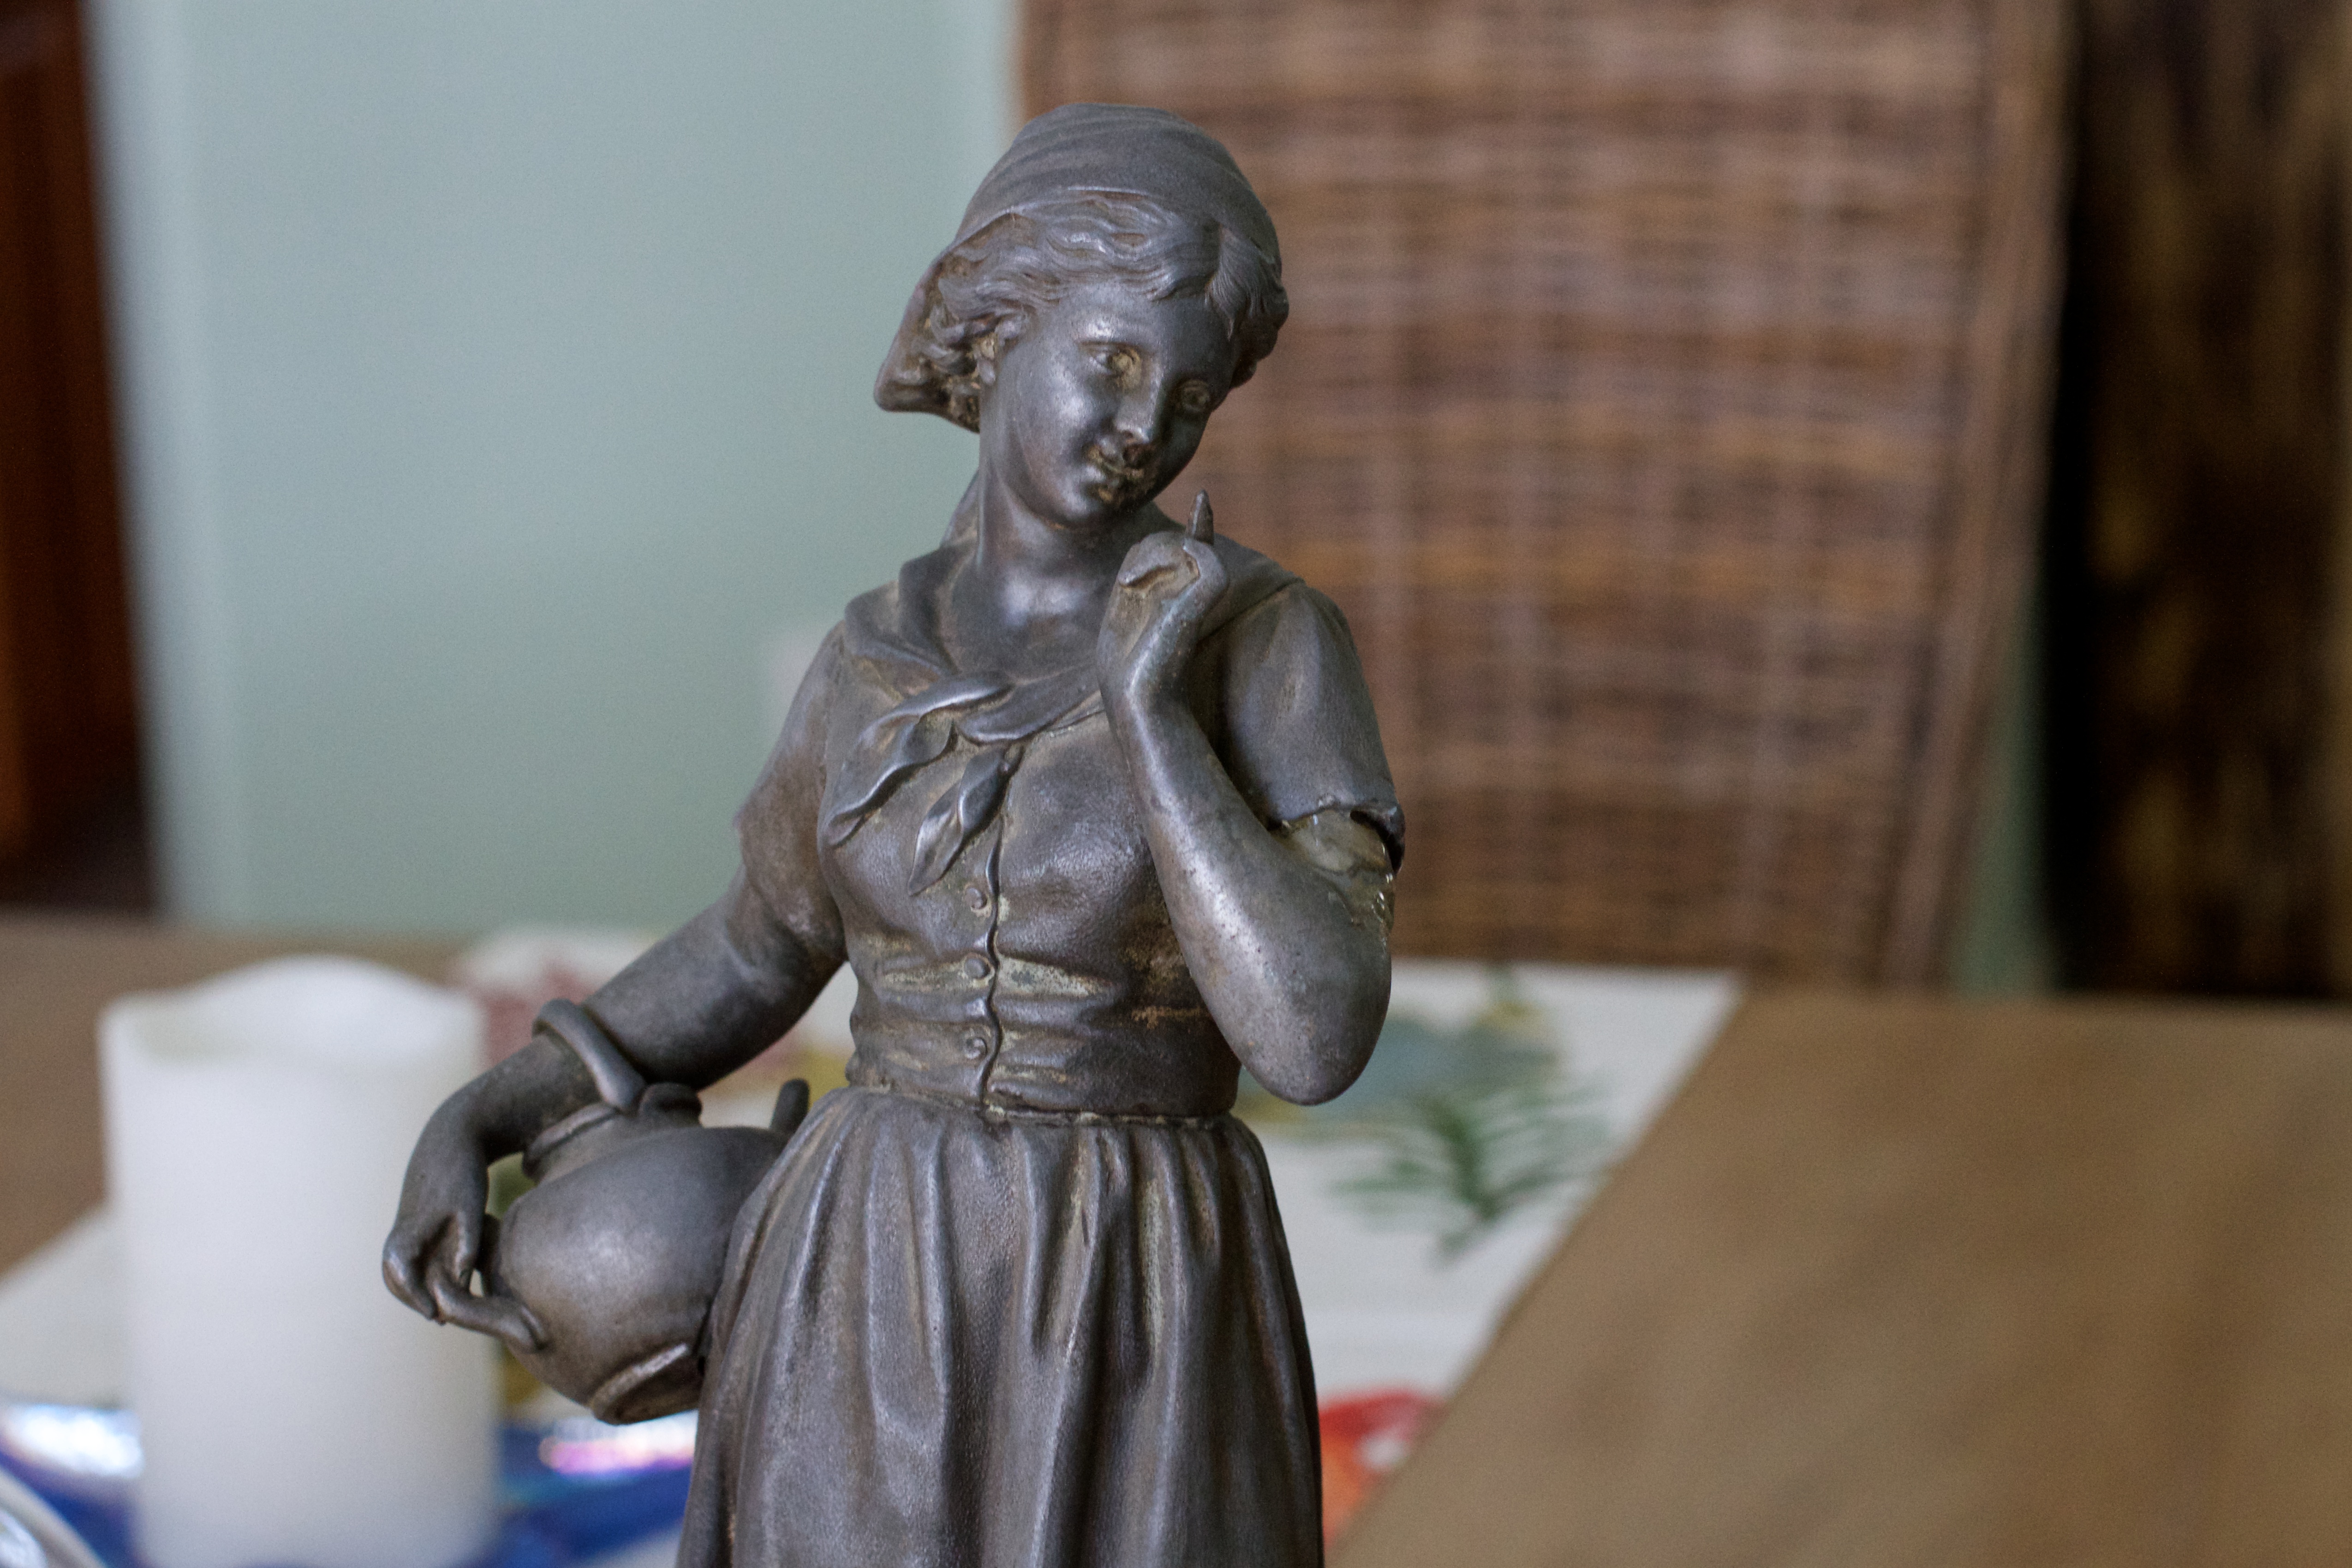
monument, statue, sculpture, art, temple, carving, ancient history